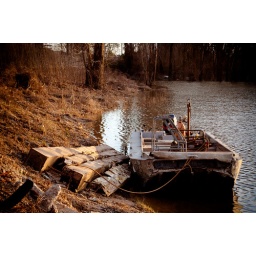
This boat would normally not be in the water here...it's just that the Ouachita is running really high.